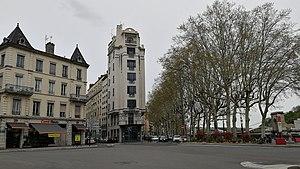
Immeuble Cateland dans le quartier de Vaise à Lyon
Vaise est un quartier de Lyon, situé en bord de Saône, au pied du plateau de la Duchère, au nord-ouest de la ville. Ancienne commune du département du Rhône, Vaise a été rattachée à Lyon le 24 mars 1852, formant une partie du 5ᵉ arrondissement avant de s'en détacher pour appartenir au 9ᵉ arrondissement lors de sa création, le 12 août 1964.